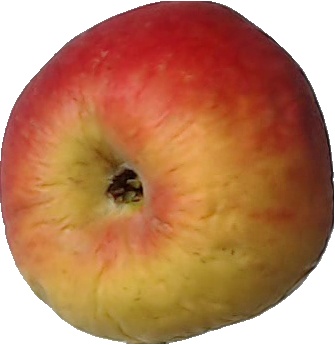
Label: apple_red_yellow_1